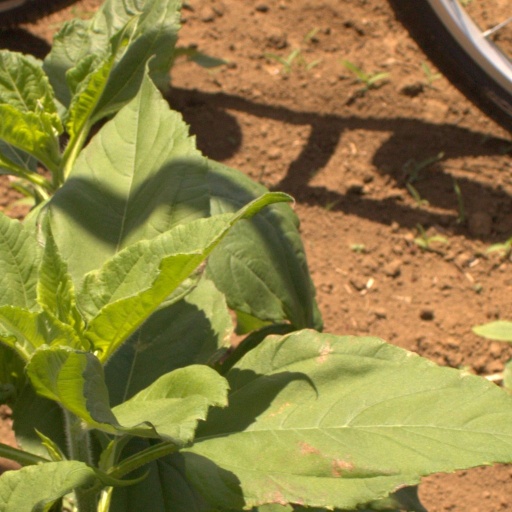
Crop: Jerusalem artichoke